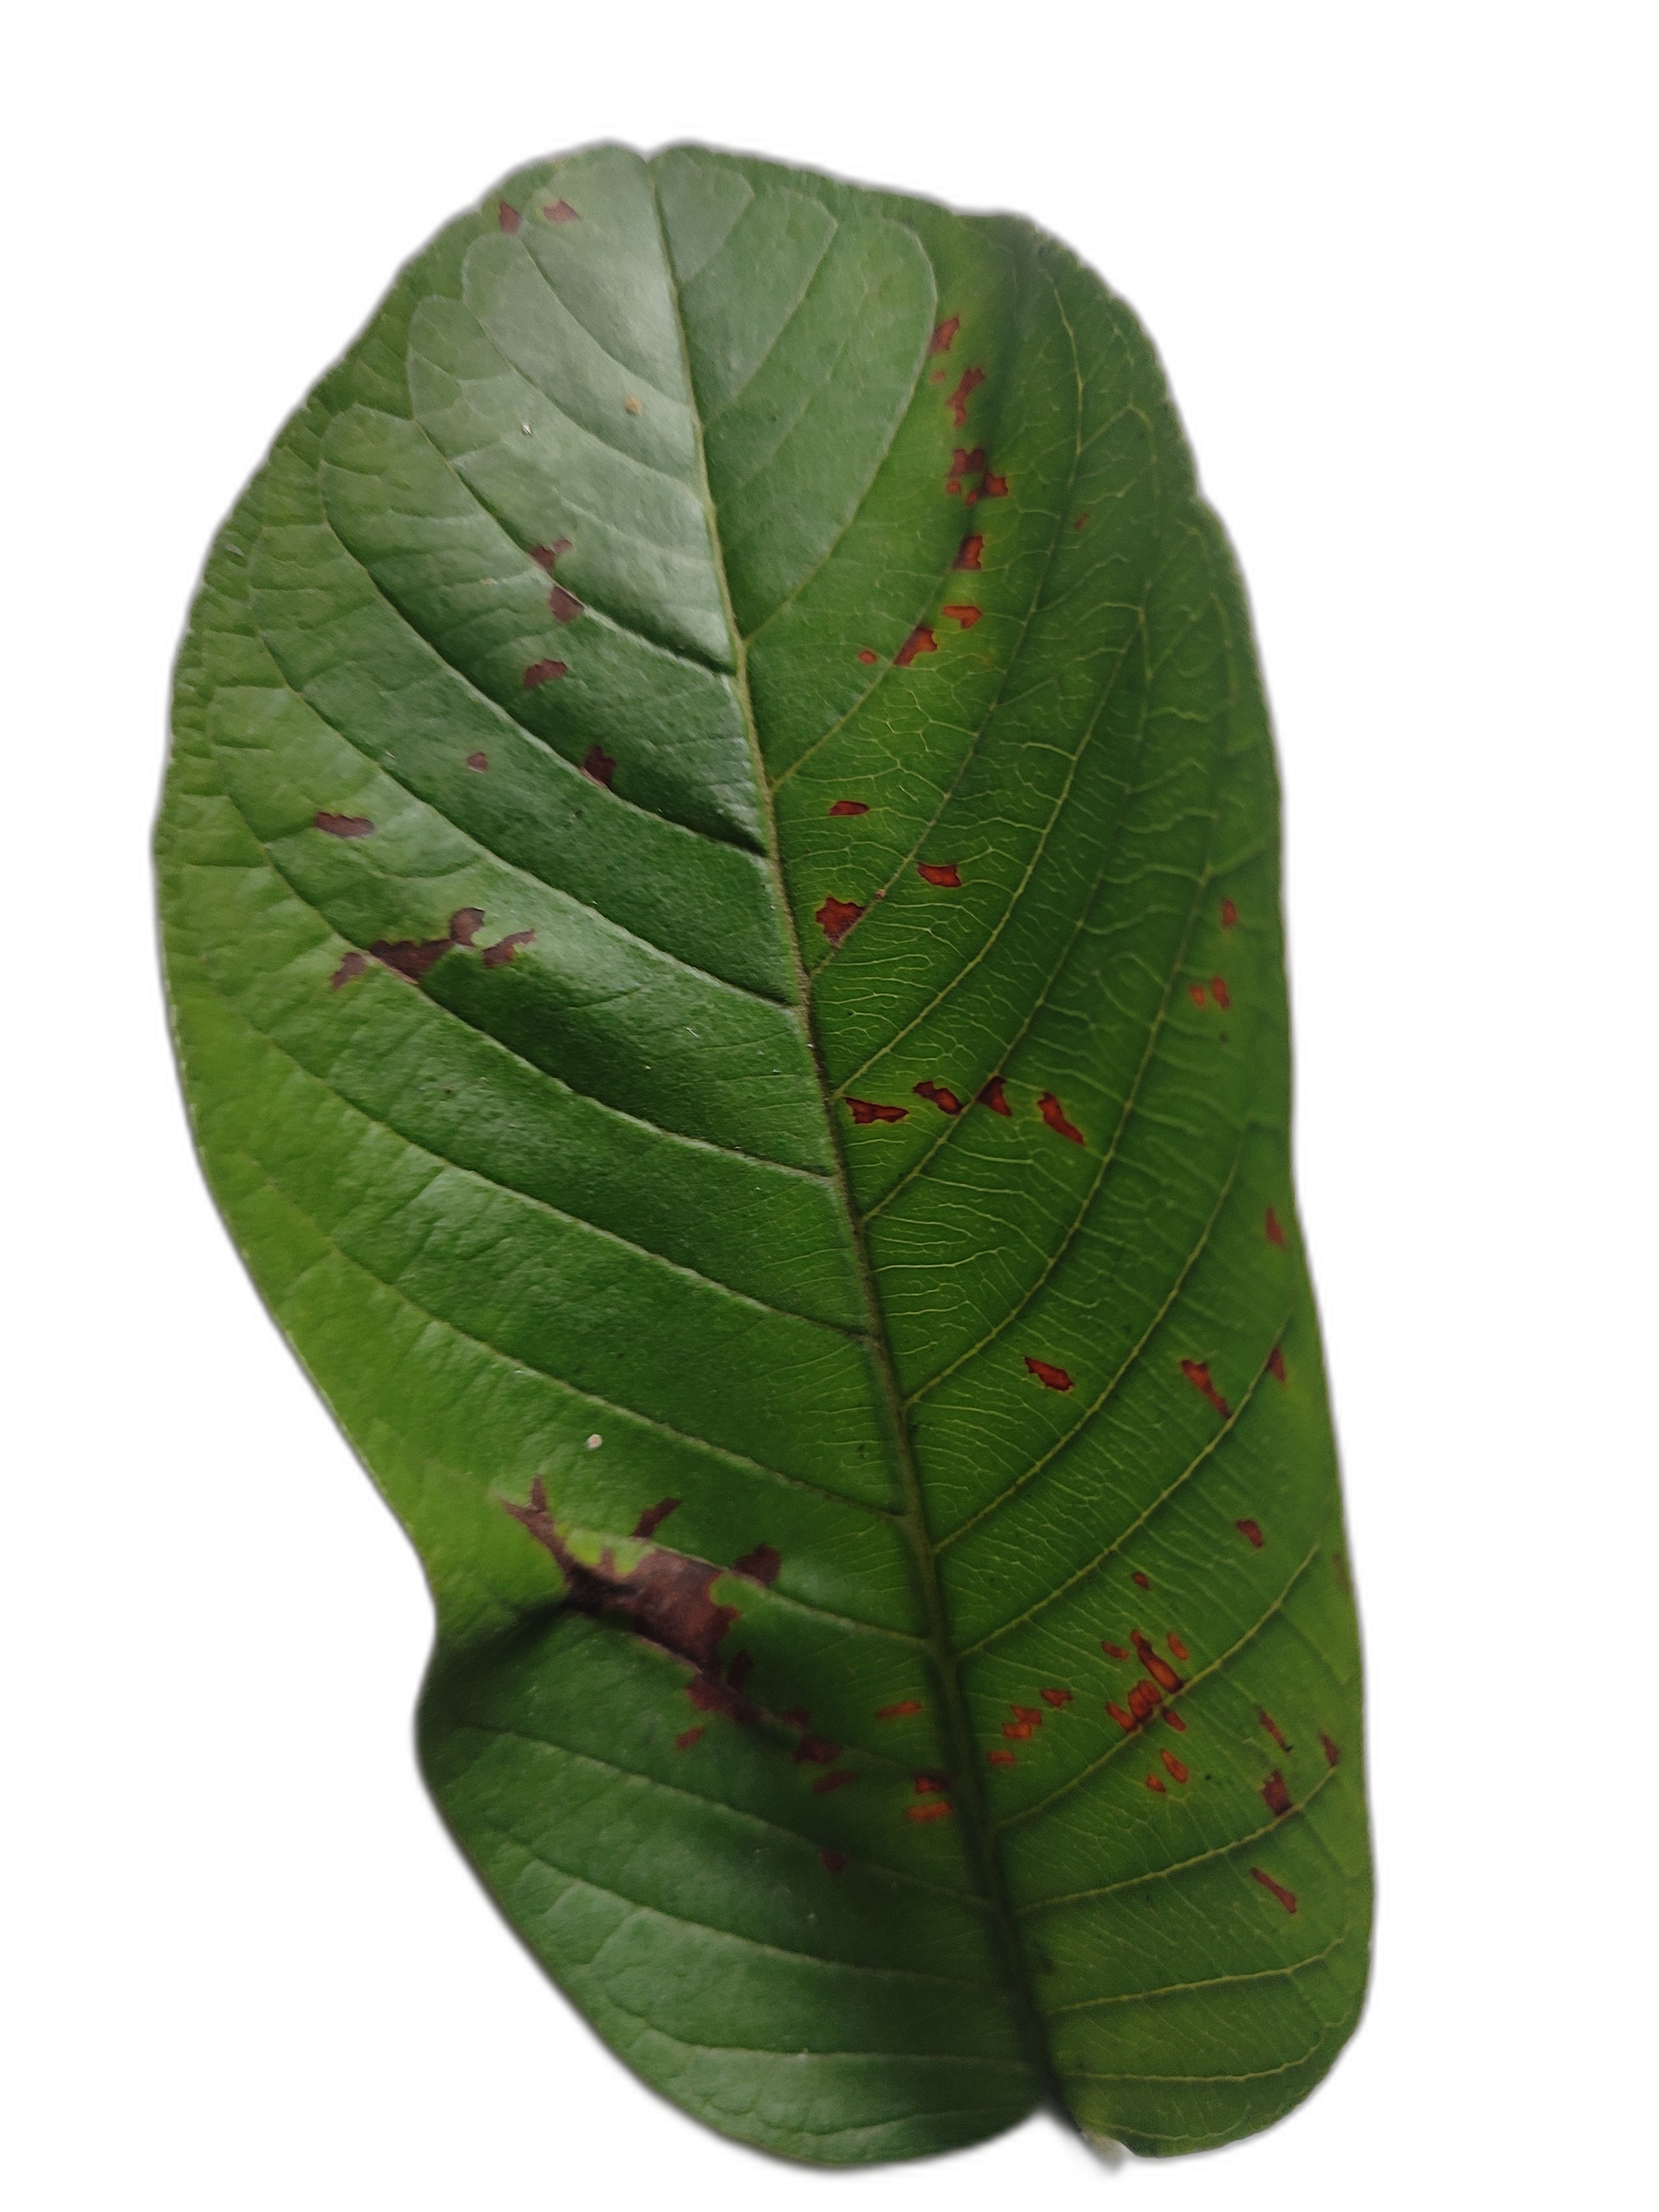
Plant part: leaf
Disease: Dot